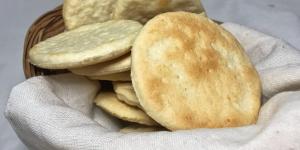
galletas marineras